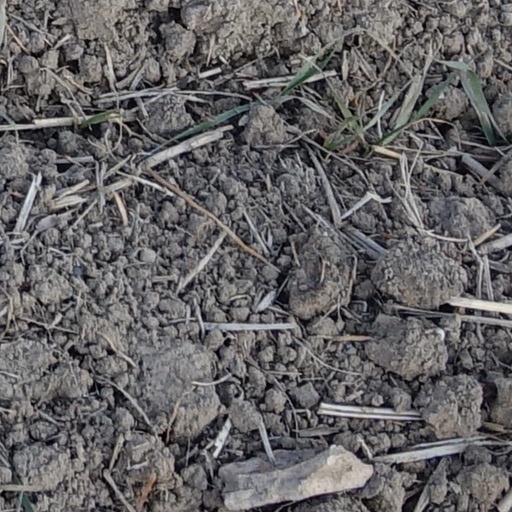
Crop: wheat